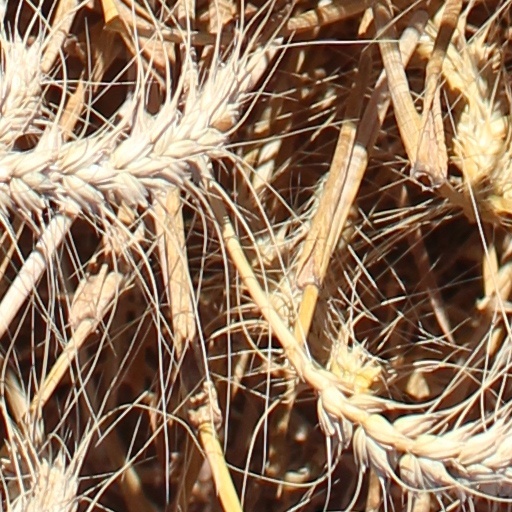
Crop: wheat